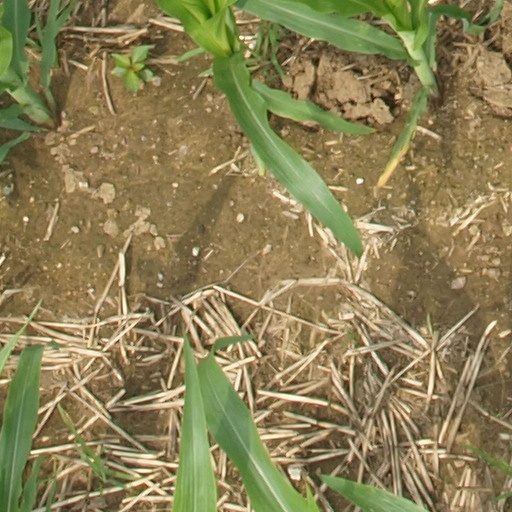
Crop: maize; corn